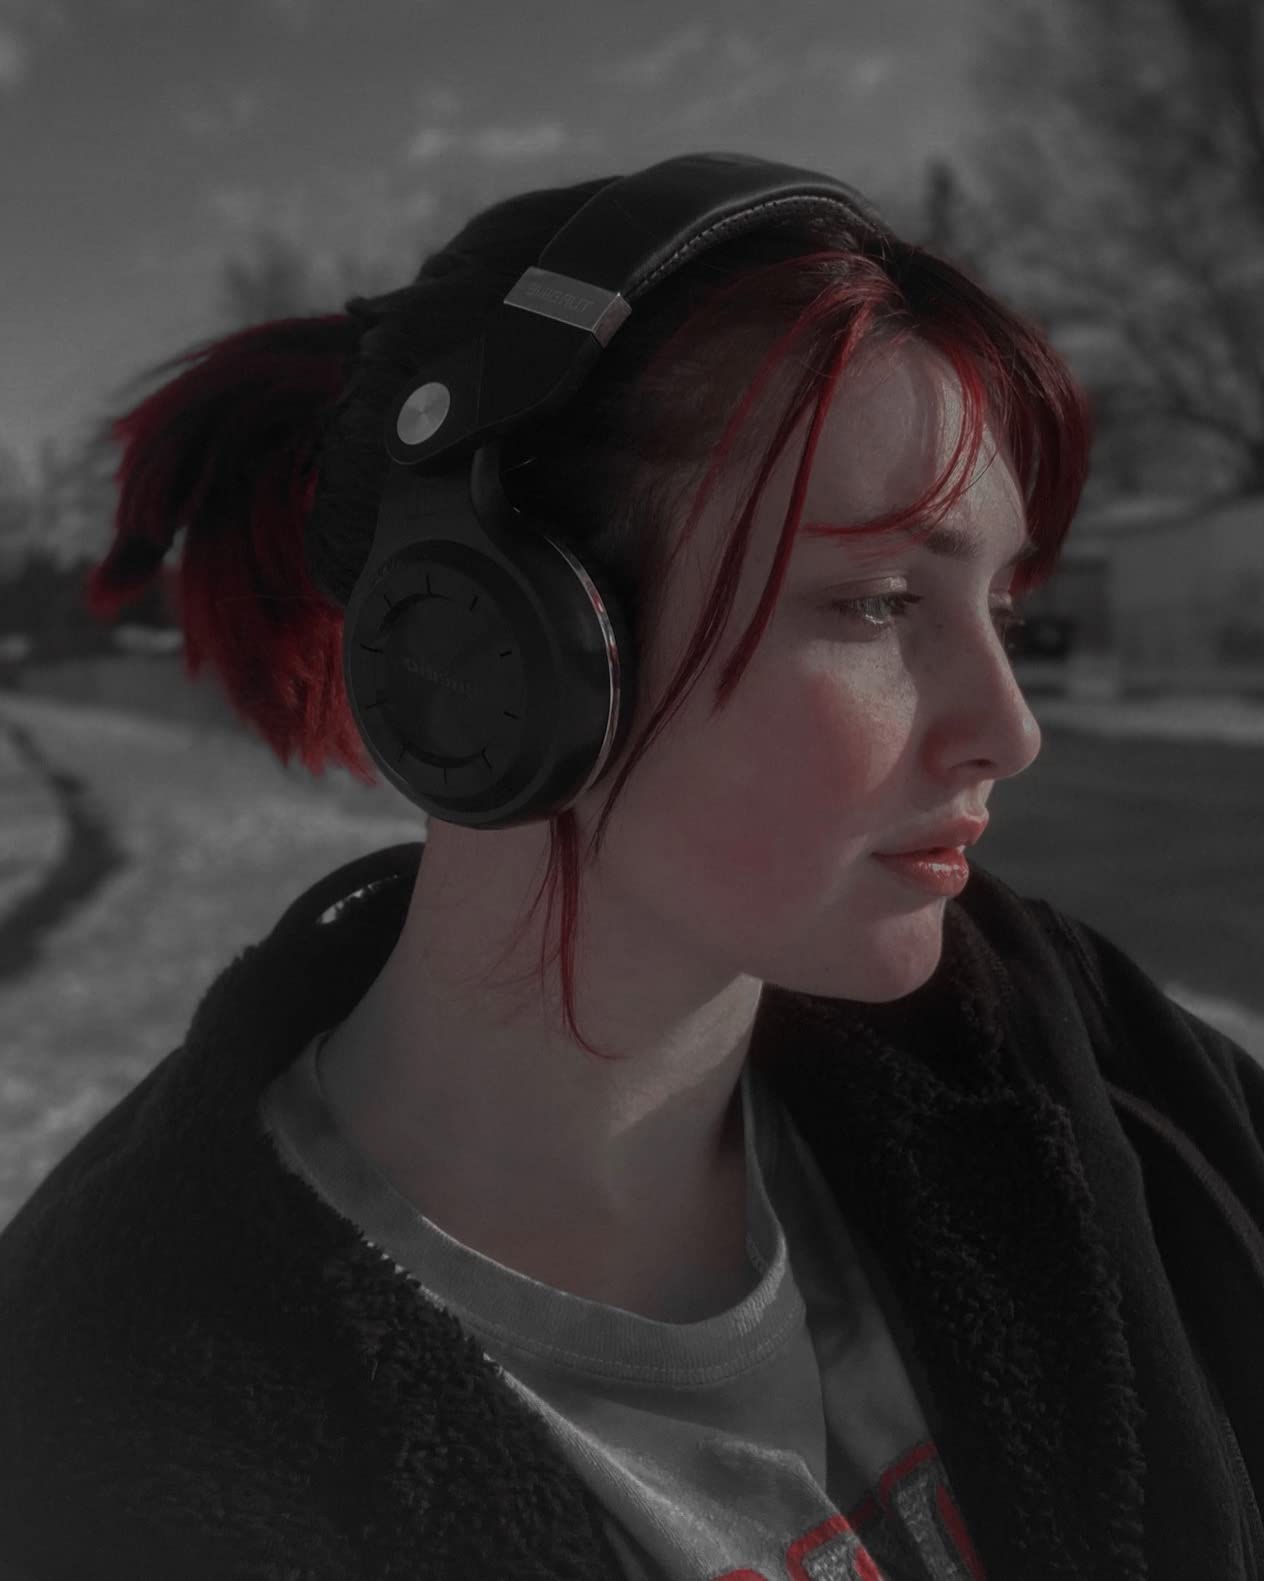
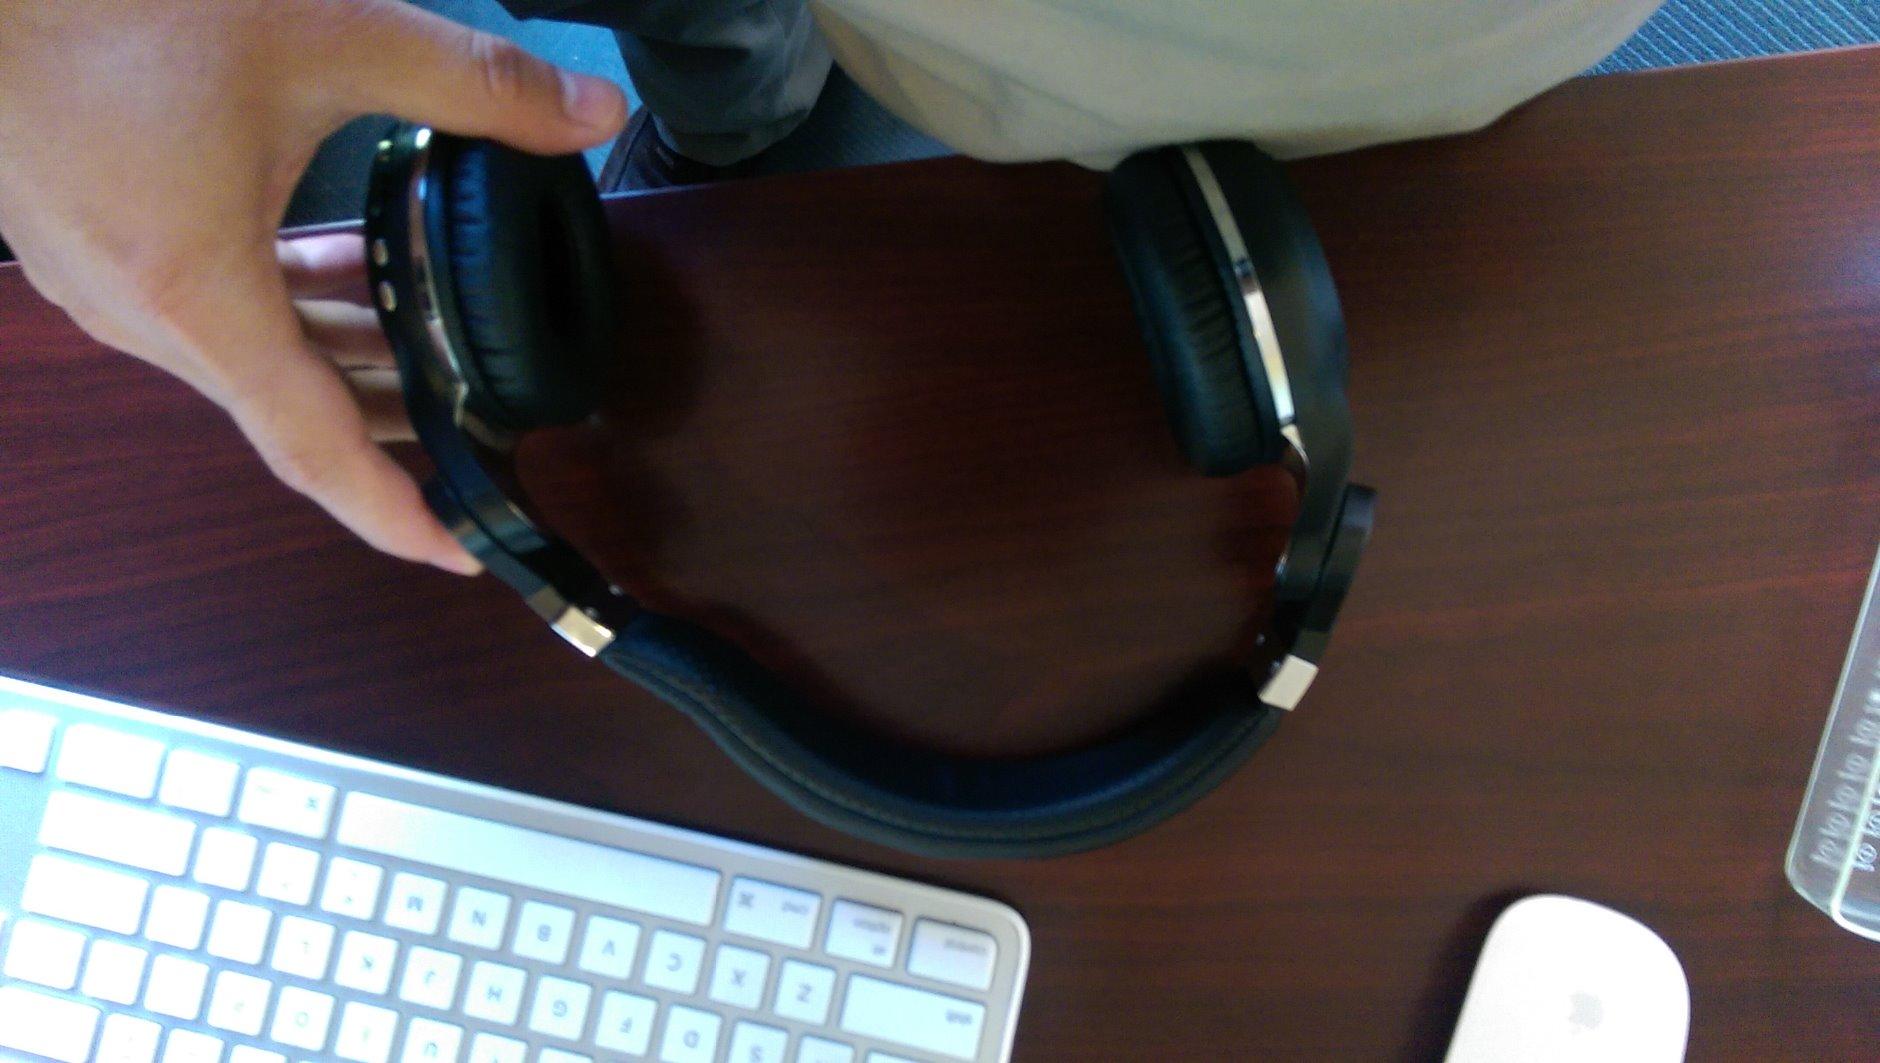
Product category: headphones
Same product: yes